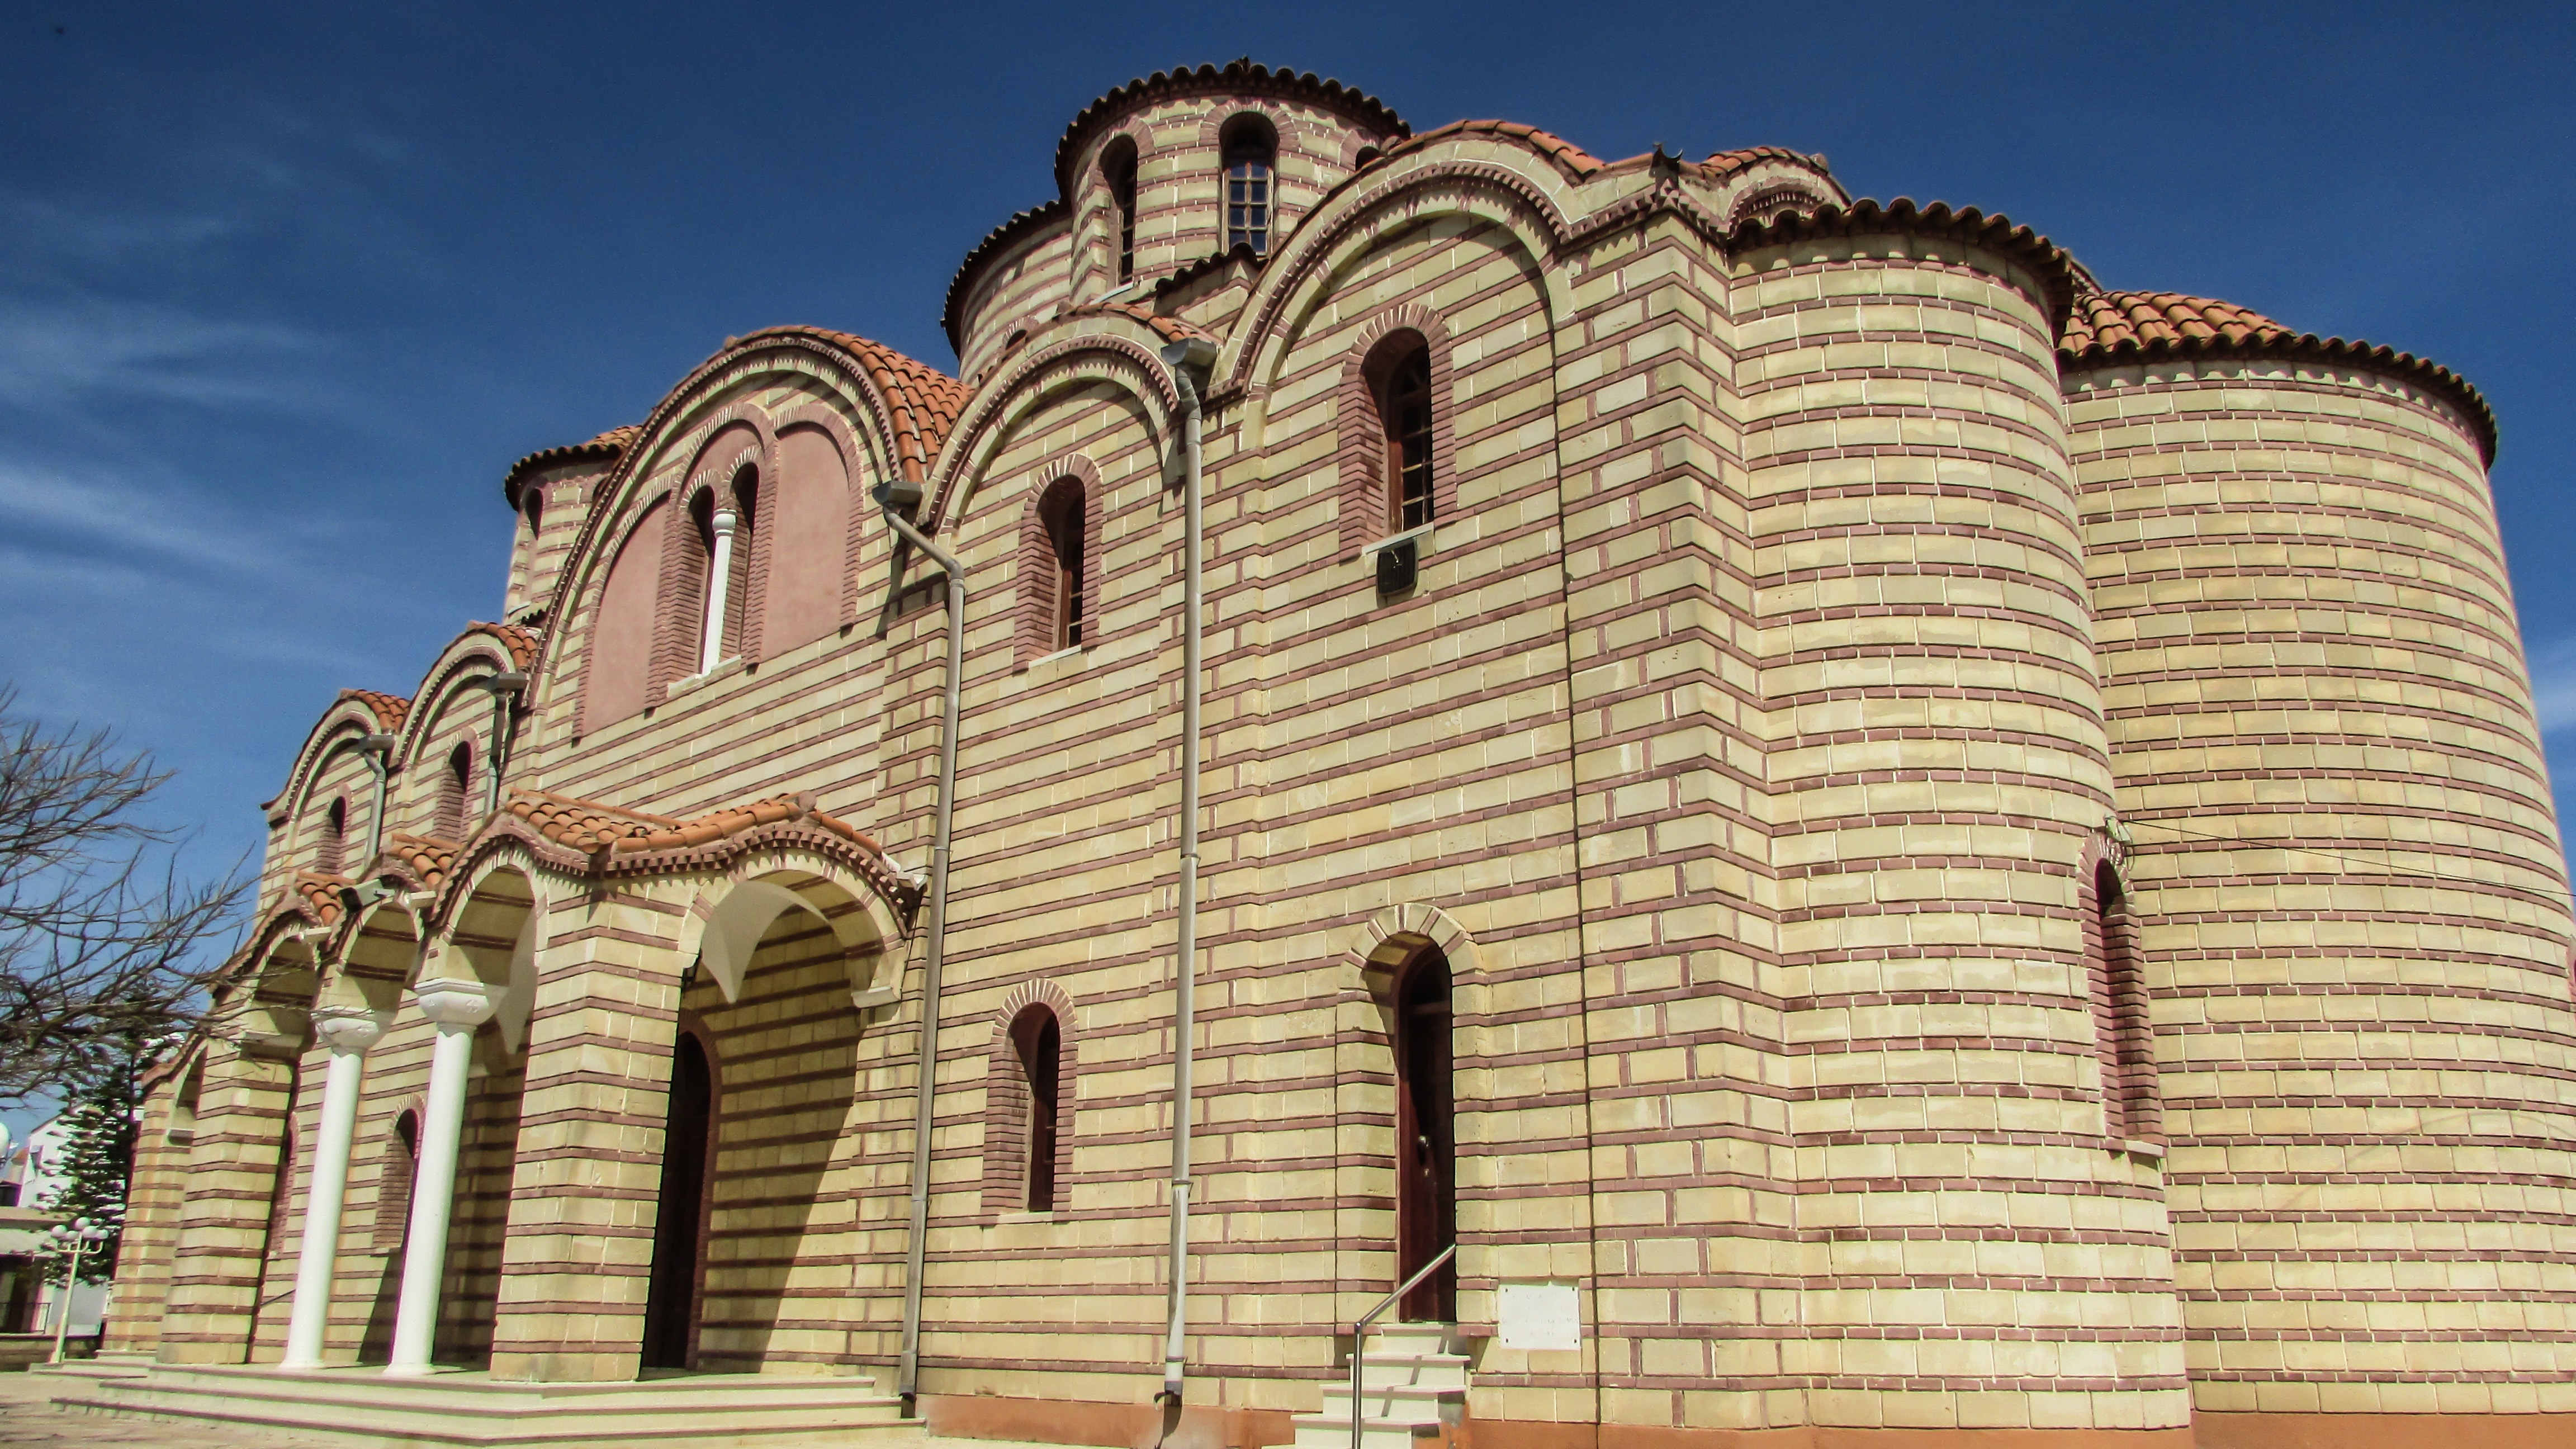
architecture, building, religion, landmark, facade, church, orthodox, cyprus, ayios mamas, troulli, ancient roman architecture